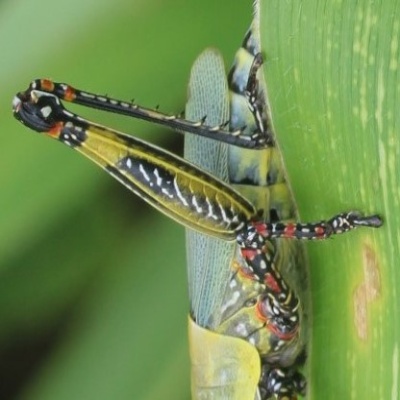
Crop: Maize
Condition: grasshoper